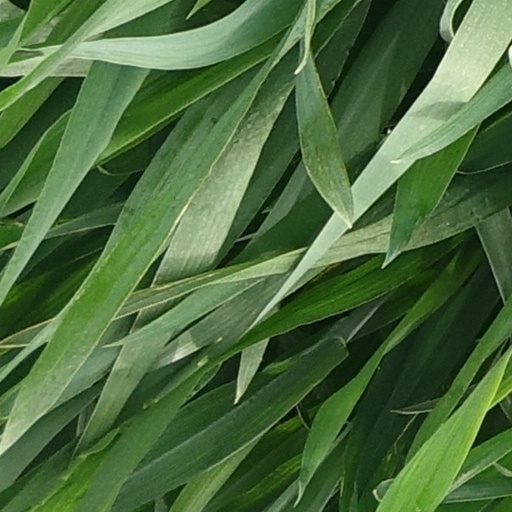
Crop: wheat